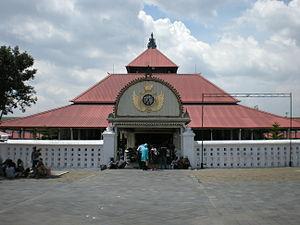
La maison traditionnelle javanaise est l'habitat vernaculaire des Javanais sur l'île de Java en Indonésie. L'architecture de la maison javanaise est caractérisée par ses règles de hiérarchie qui se reflètent notamment dans la forme du toit et l'organisation de son agencement. Les maisons traditionnelles javanaises ont généralement des agencements similaires, c'est la forme du toit qui définit le rang social et économique des propriétaires.